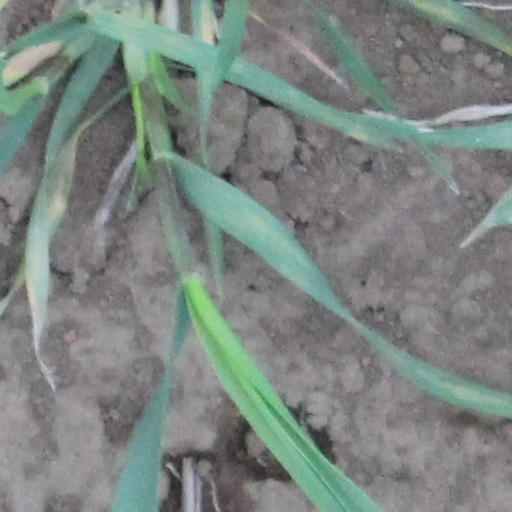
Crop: wheat